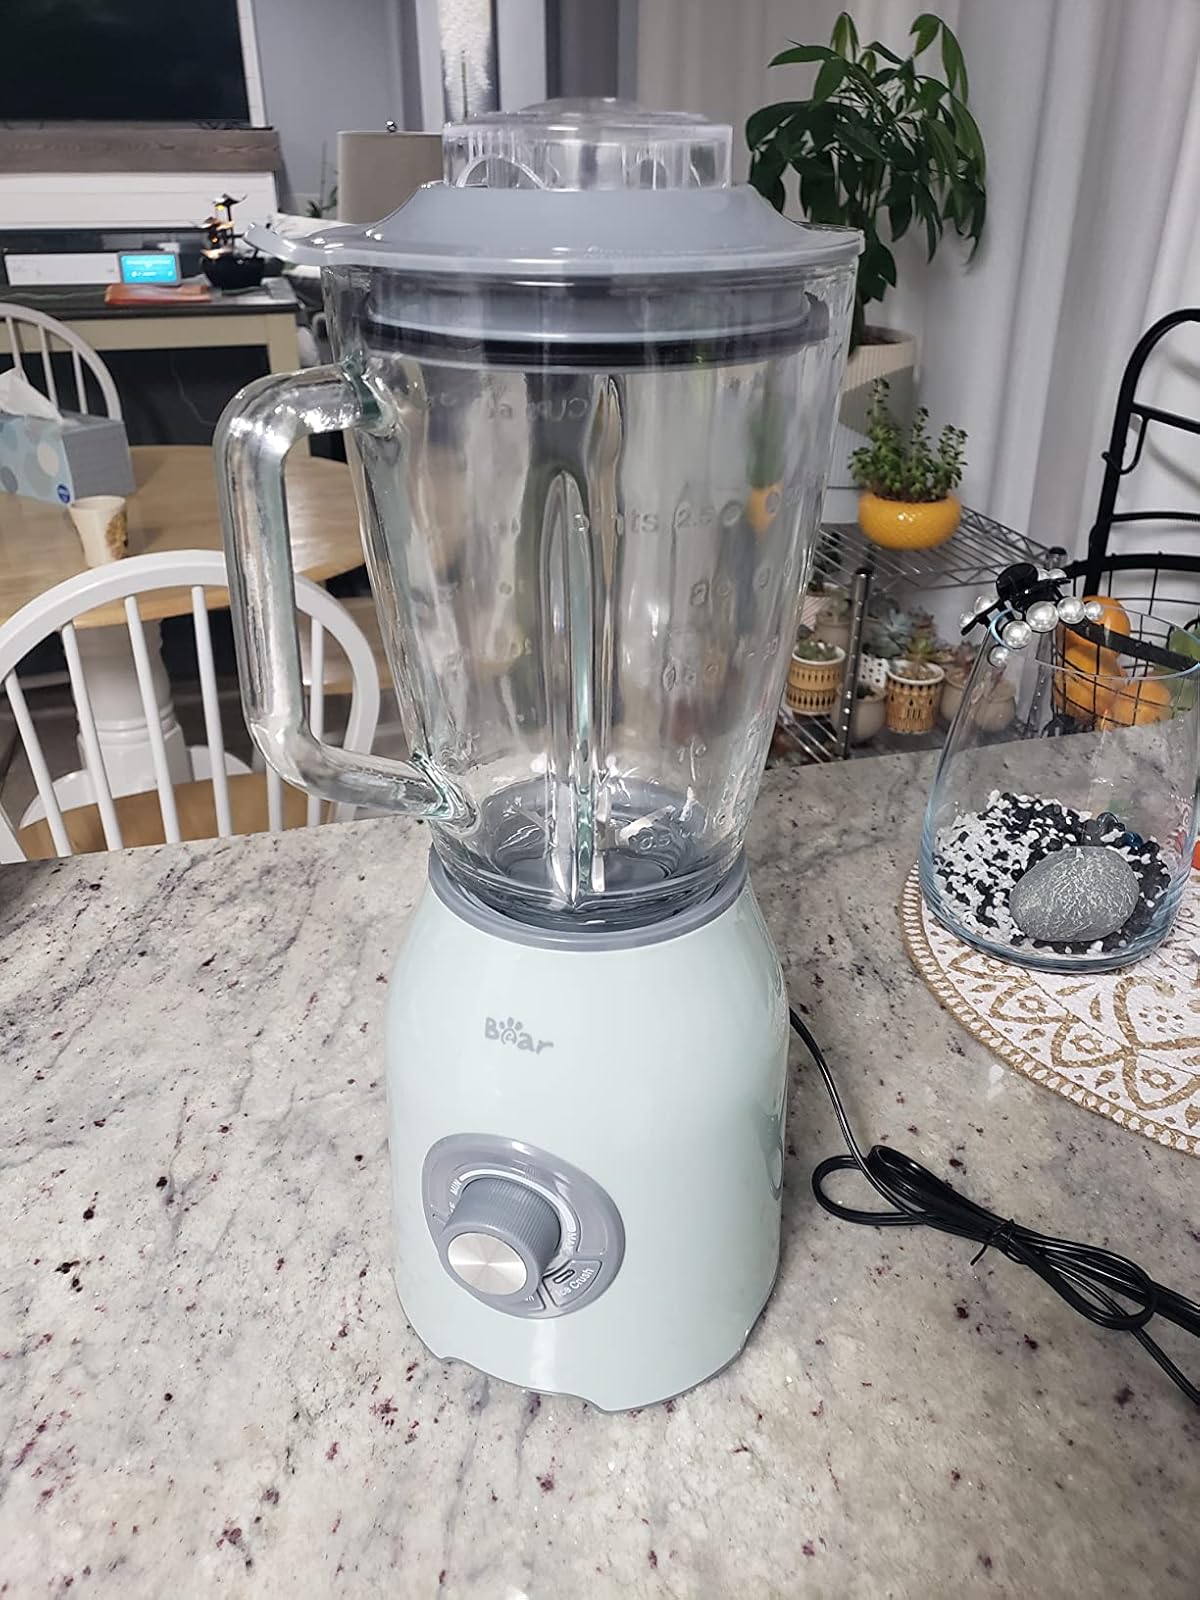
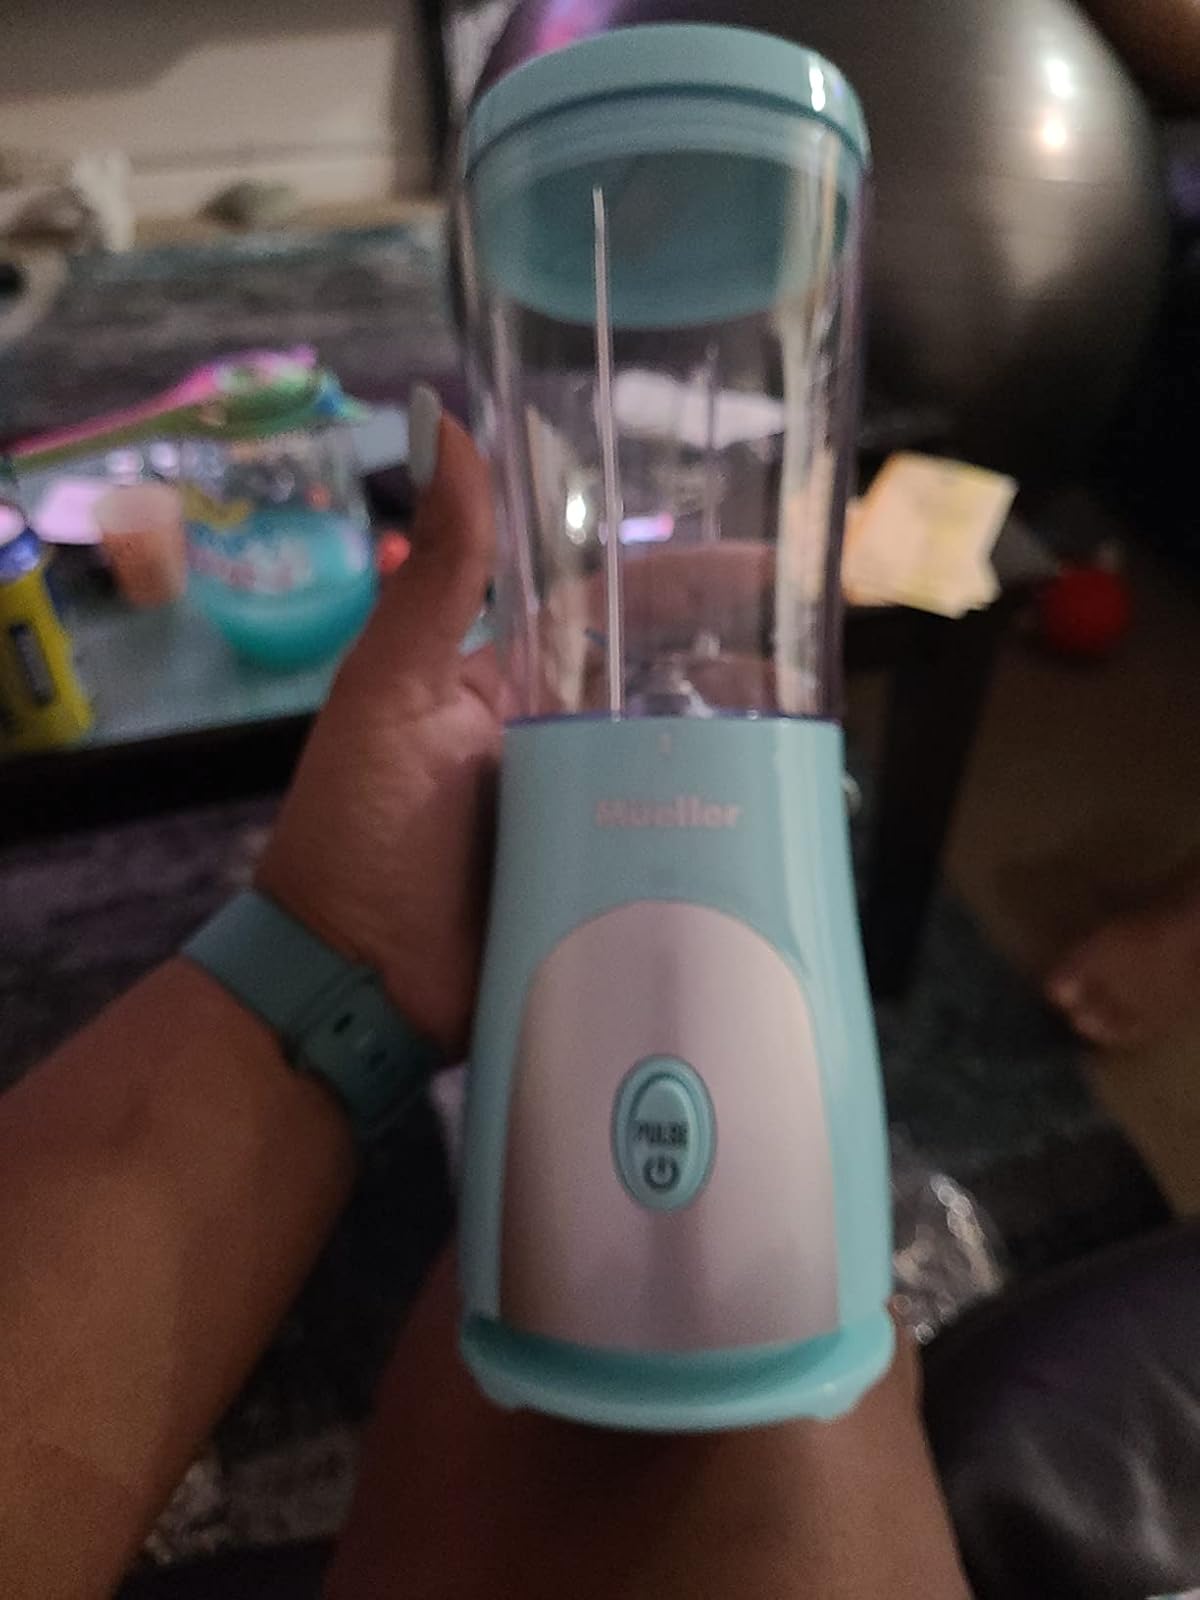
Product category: items_blender
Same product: no